Said Akl

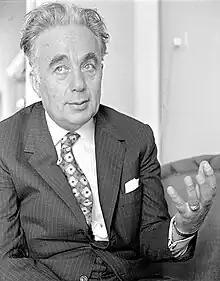

Said Akl (4 July 1911 – 28 November 2014) was a Lebanese poet, linguist, philosopher, writer, playwright and language reformer. He is considered one of the most important Lebanese poets of the modern era. He is most famous for his advocacy on behalf of codifying the spoken Lebanese Arabic language as competency distinct from Standard Arabic, to be written in a modern modified Roman script consisting of 36 symbols that he deemed an evolution of the Phoenician alphabet. Despite this, he contributed to several literary movements (primarily, symbolism) in Modern Standard Arabic, producing some of the masterpieces of modern Arabic belle lettres.